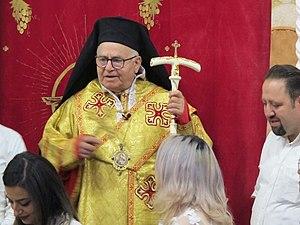
Jean-Clément Jeanbart, archevêque de l'archéparchie d'Alep.
Jean-Clément Jeanbart, né le 3 mars 1943 à Alep, est un prélat catholique syrien de l'Église grecque-catholique melkite. Il est archevêque de l'archéparchie d'Alep depuis 1995. Dès le début de la guerre civile syrienne en 2011, il est particulièrement actif dans la protection des fidèles, persécutés par les islamistes.